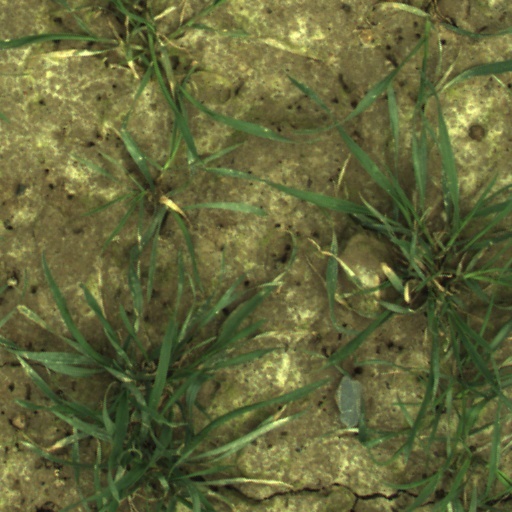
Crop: wheat